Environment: real
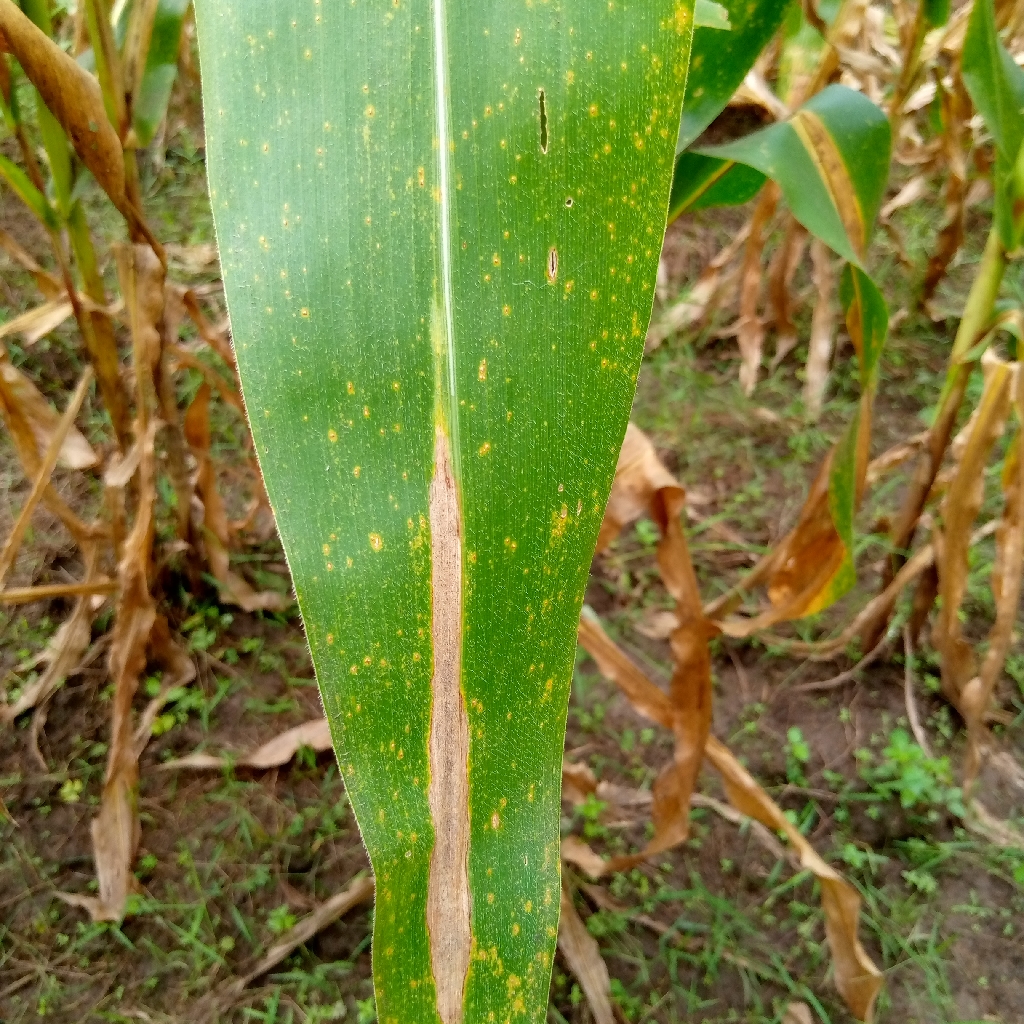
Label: northern_corn_leaf_blight